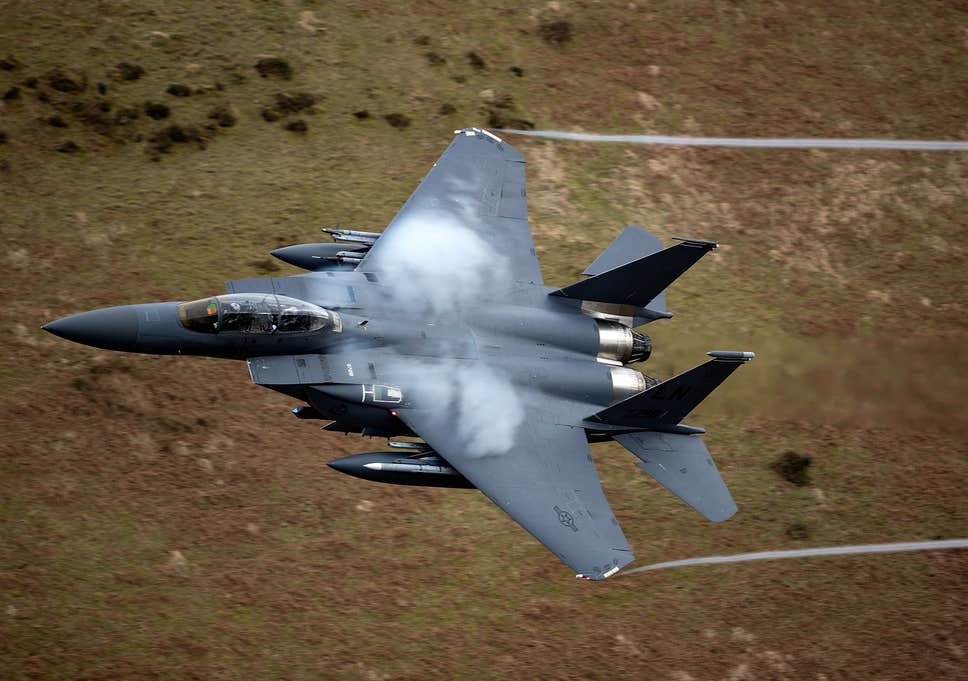
Vehicle type: Planes